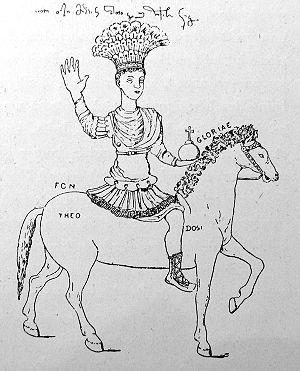
L’ivoire Barberini est un objet d'art byzantin datant de l'Antiquité tardive. Il est conservé au musée du Louvre à Paris.
La colonne de Justinien est une colonne triomphale érigée à Constantinople par l'empereur byzantin Justinien Iᵉʳ en l'honneur de ses victoires en 543-545. Elle s’élève sur le côté ouest de la grande place Augustaion, entre l'église Sainte-Sophie et le Grand Palais. Elle est détruite par les Ottomans au début du XVIᵉ siècle.